1860 Wiyot massacre

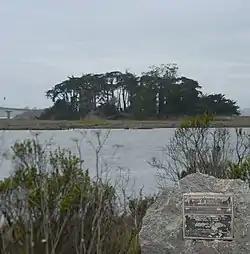
Tuluwat Island, site of the massacre

The Wiyot massacre refers to the atrocities on February 26, 1860, at Tuluwat (also known as Indian Island), near Eureka in Humboldt County, California. In coordinated attacks beginning at about 6 am, white settlers murdered 80 to 250 Wiyot people, mostly women and children, with axes, knives, and guns. The attack formed part of the broader California Genocide of Native Americans; similar bloody attacks on other Wiyot villages took place on the same day and later in the week.